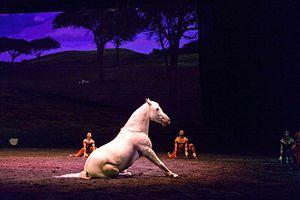
Spectacle Odysséo de Cavalia, Laval, Québec, Canada.
Cavalia est une entreprise spécialisée dans la création, la production et la commercialisation de spectacles vivants. Son siège social est situé à Montréal, dans la province du Québec au Canada.
Un spectacle équestre est un spectacle mettant en scène des chevaux. Héritier des mouvements équestres militaires, il naît en Angleterre au XVIIIᵉ siècle, d'abord pour un public d'aristocrates, avant de gagner d'autres pays comme la France et de se démocratiser grâce au cirque. De nos jours, le spectacle peut se dérouler dans un théâtre équestre, sur une piste de dressage ou sur une piste de cirque. Le cheval est le seul dénominateur commun parmi une grande variété possible de spectacles faisant appel à de très nombreuses formes d'art comme la danse, le théâtre, le cirque, le chant, la musique ou encore la peinture.